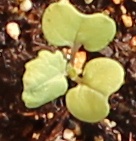
Label: Canola